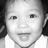
Emotion: happy